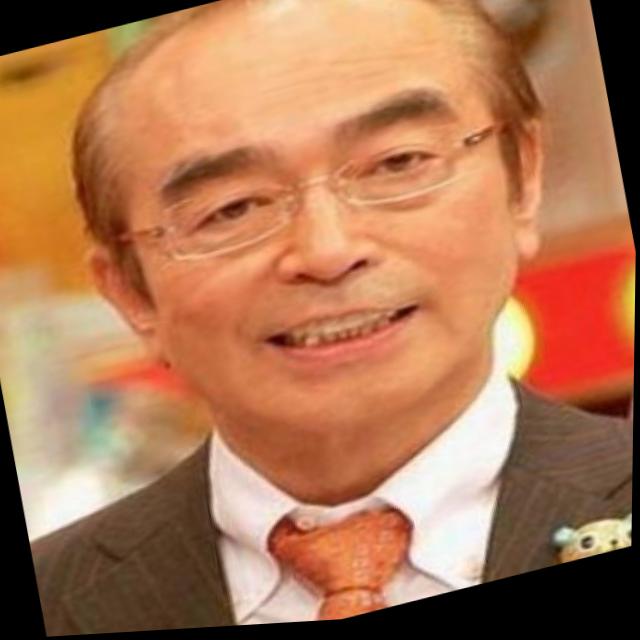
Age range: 45-64